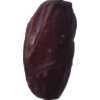
Label: dates